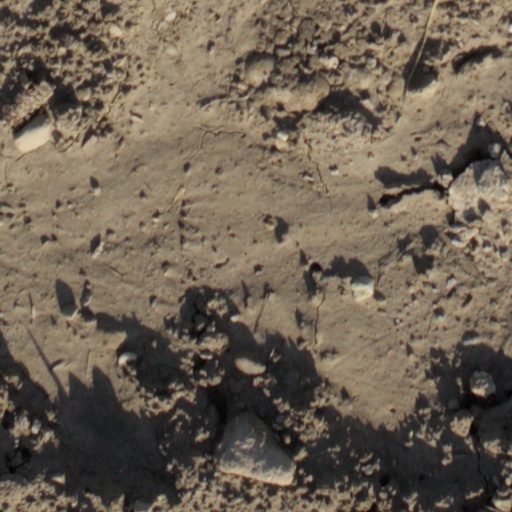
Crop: wheat